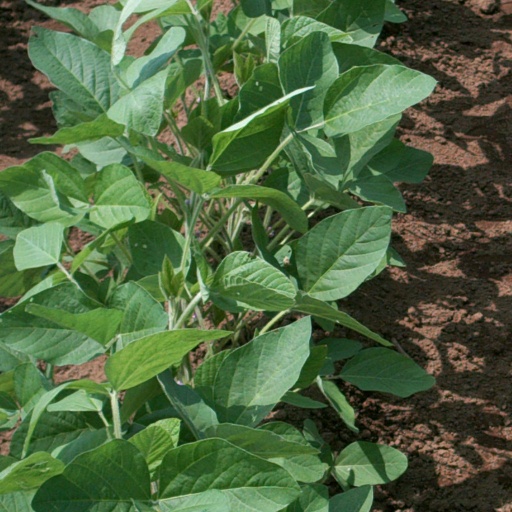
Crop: soybean